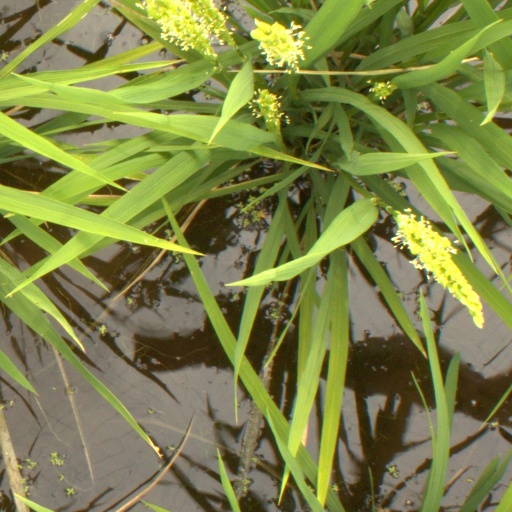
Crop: rice